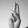
ASL letter: U